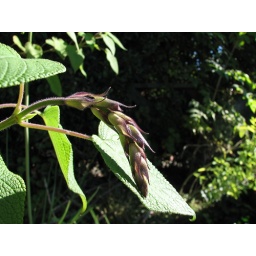
The bracts are not yet dark while in buds. The will turn black when the red flowers show.